Luzon

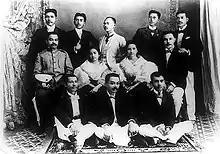
La Independencia staff from Manila

Legazpi renamed Maynila "Nueva Castilla", and declared it the capital of the Philippines, and thus of the rest of the Spanish East Indies, which also encompassed Spanish territories in Asia and the Pacific. Legazpi became the country's first governor-general. Under Spain, Luzon also came to be known as the Nueva Castilla or the New Castile. The population of Luzon at the time of the first Spanish missions is estimated as between 1 and 1.5 million, overall density being low. Moros from western Mindanao and the Sulu Archipelago also raided the coastal Christian areas of Luzon and the Visayas. Settlers had to fight off the Chinese pirates (who lay siege to Manila, the most famous of which was Limahong in 1573).